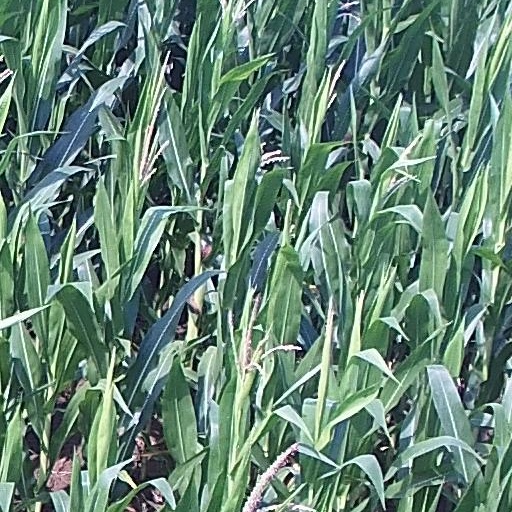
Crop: maize; corn